Charles K. Field

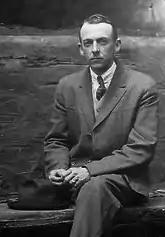

Charles Kellogg Field (September 4, 1873, in Montpelier, Vermont– 1948) was an American journalist and poet.